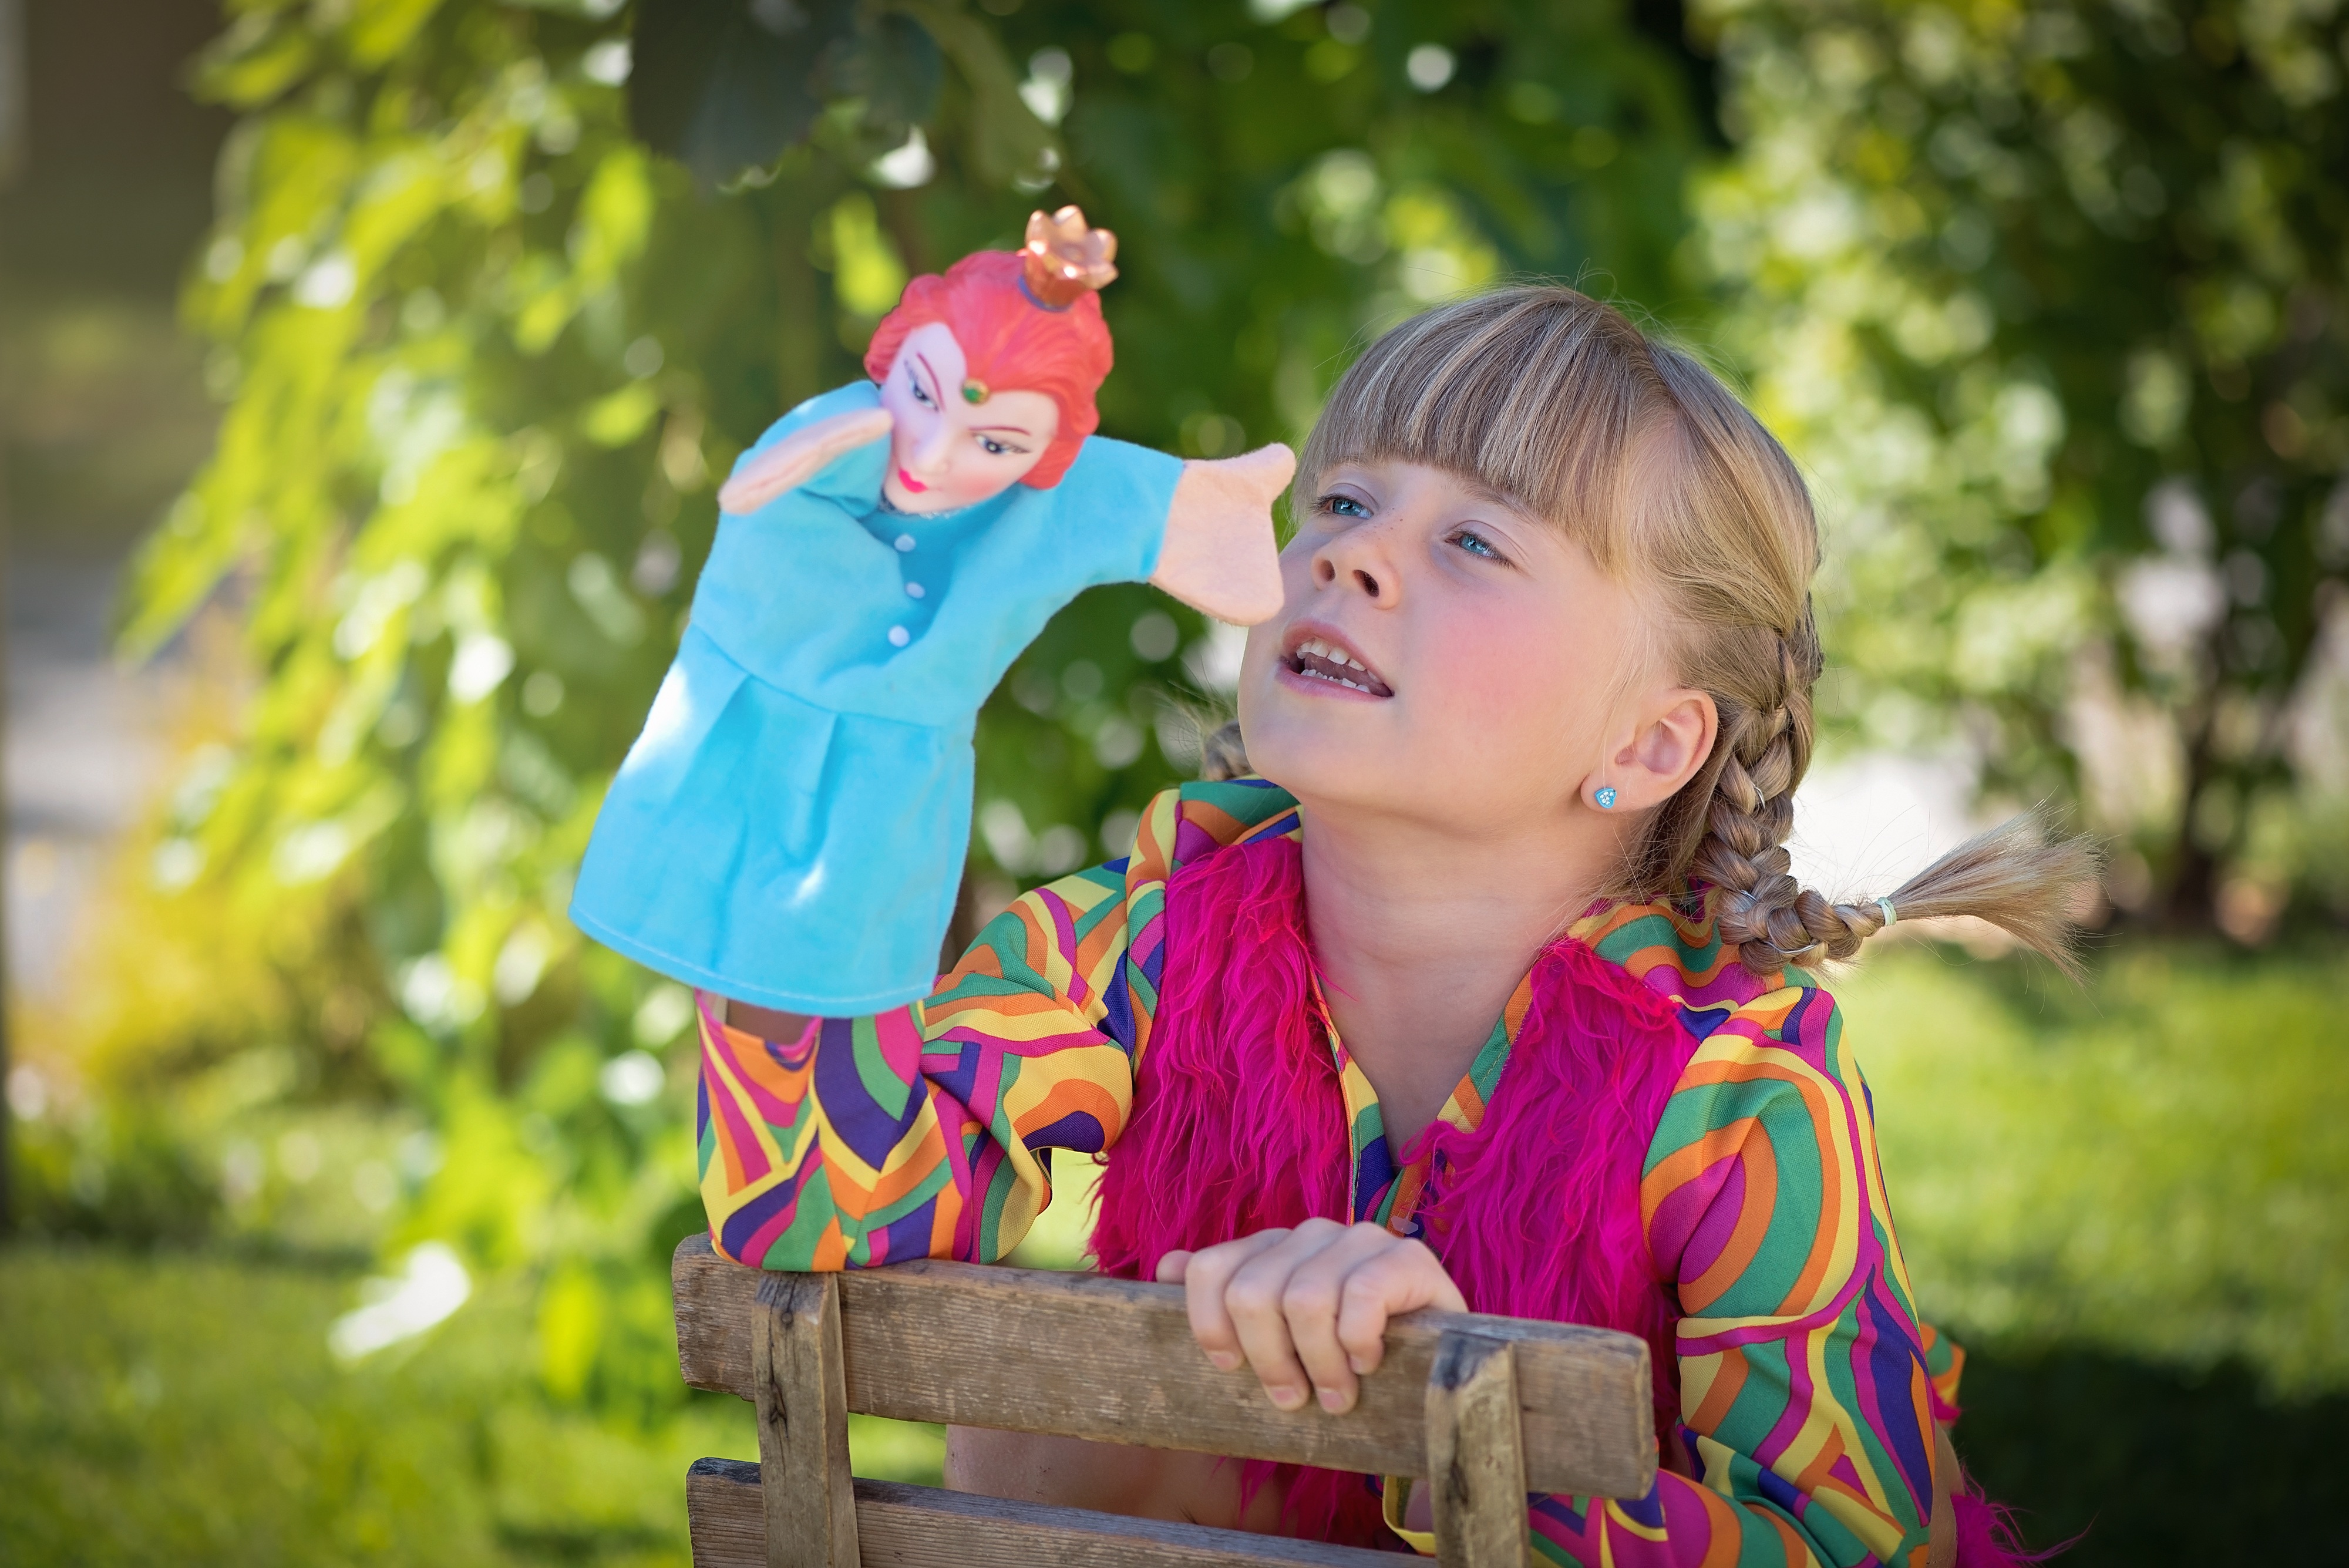
nature, person, people, girl, play, summer, portrait, spring, green, autumn, child, colorful, close, childhood, face, family, toddler, toys, blond, out, punch, braids, puppet theatre, role playing game, employs, portrait photography, hand puppet